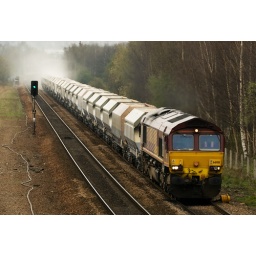
Storming away from Mexborough Station, 66018 trails dust from its train of loaded stone from the Peak Forest quarries in the Peak District